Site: brandenburg
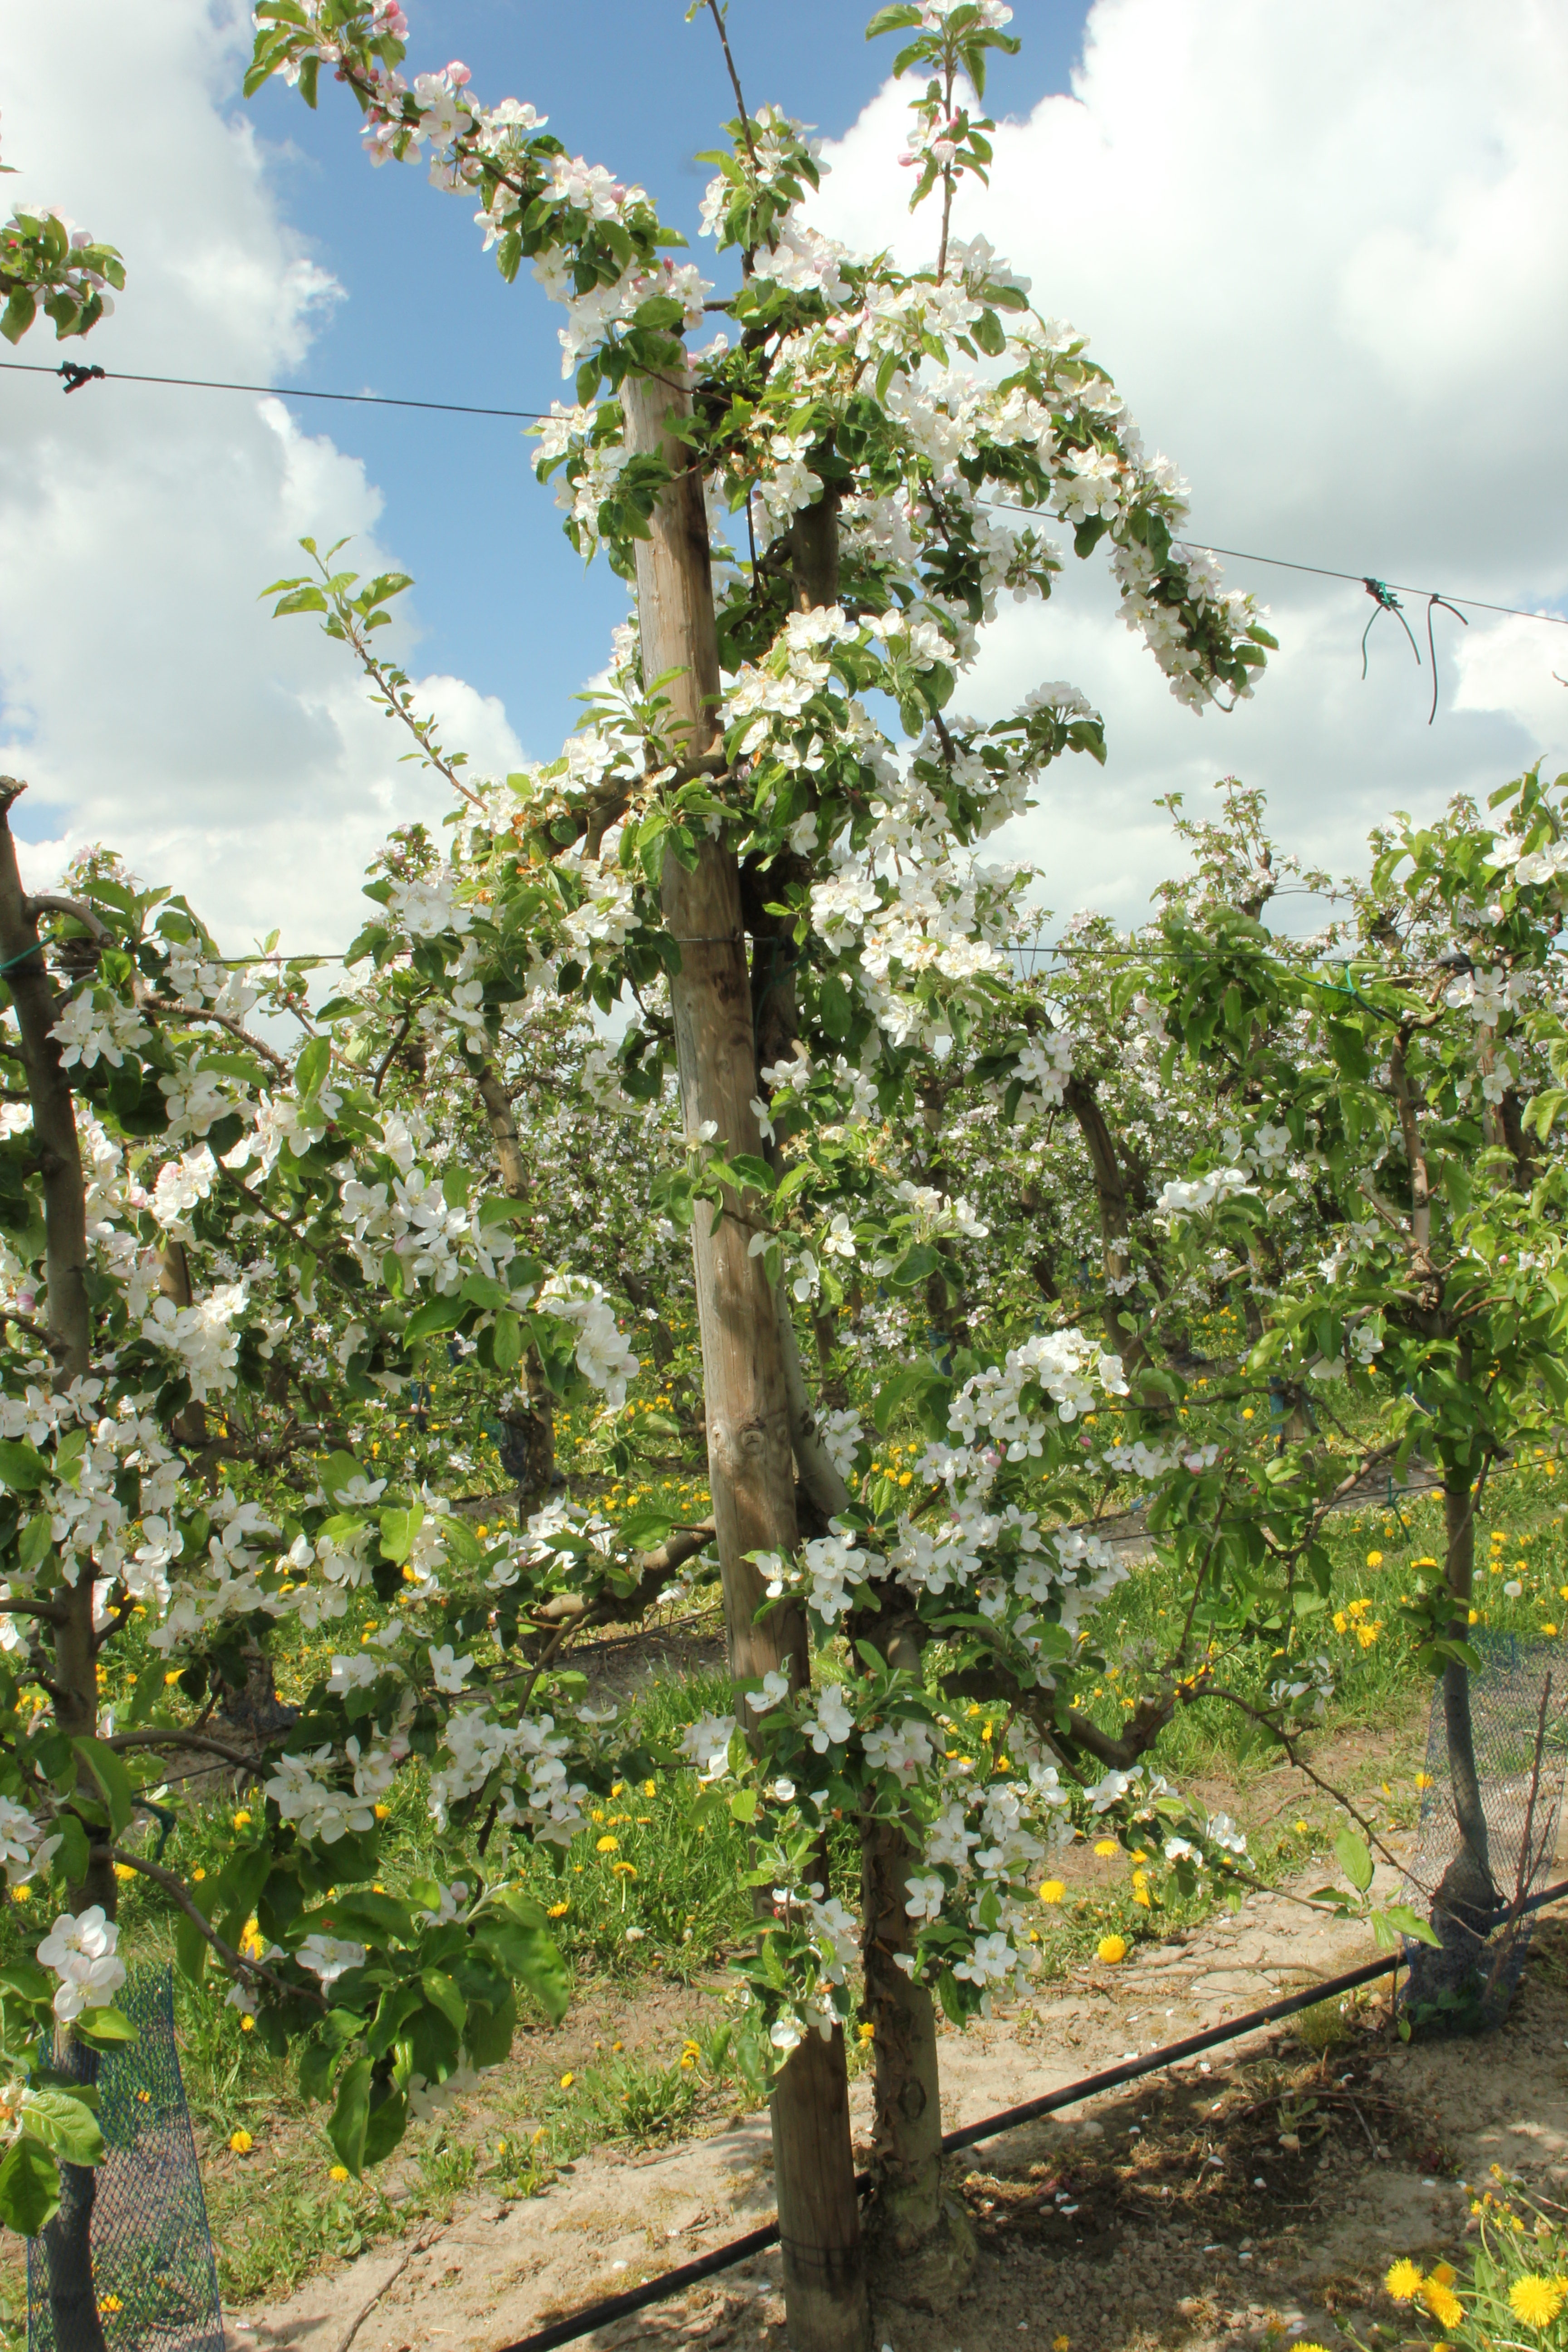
Growth stage (BBCH 65): Flowering